Network Norwich

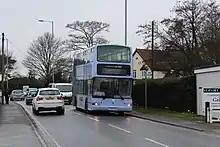
Spare buses are painted in a generic Network Norwich livery with a plain lilac front, and are used on unbranded routes, as well as to provide additional capacity on core services.

Several additional routes are operated by Network Norwich without branding applied, usually as they are infrequent services. Service 30 operates between Norwich city centre, Taverham and Thorpe Marriott, serving the Dixons Centre, Hellesdon Hospital, Sweet Briar Retail Park and Taverham High School.